Ondel-ondel

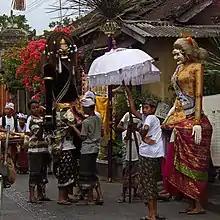

A form of folk performance similar to ondel-ondel is practiced in other parts of Indonesia. In the Pasundan region, it is known as "badawang", while in Central Java it is called "barongan buncis". In Bali, it is better known as "barong landung".